No. 82 Wing RAAF

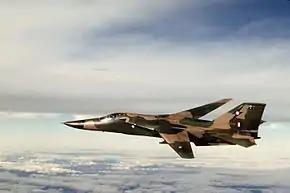
Side view of camouflaged swept-wing military jet in flight

On 1 June 1973, the Officer Commanding No. 82 Wing, Group Captain Jake Newham, led the first F-111Cs in to land at Amberley, a gala occasion attended by the Deputy Prime Minister and Minister for Defence, Lance Barnard, the Chief of the Air Staff, Air Marshal Charles Read, the Air Officer Commanding Operational Command, Air Vice Marshal Brian Eaton, and a large media contingent. Read ordered Newham to operate the F-111 with great caution initially, well within limits, lest the controversial aircraft suffer greater damage to its reputation through early attrition. Over its 37-year career with No. 82 Wing, the F-111 underwent numerous upgrades, including the Pave Tack infra-red and laser-guided precision weapons targeting system, Harpoon anti-shipping missiles, and advanced digital avionics. Roles within the wing were demarcated such that No. 1 Squadron was the lead strike unit, while No. 6 Squadron was primarily tasked with crew conversion training; No. 6 Squadron was also responsible for reconnaissance missions using specially modified RF-111Cs until these aircraft were transferred to No. 1 Squadron in 1996, and flew leased Learjets for survey work in 1982–87.